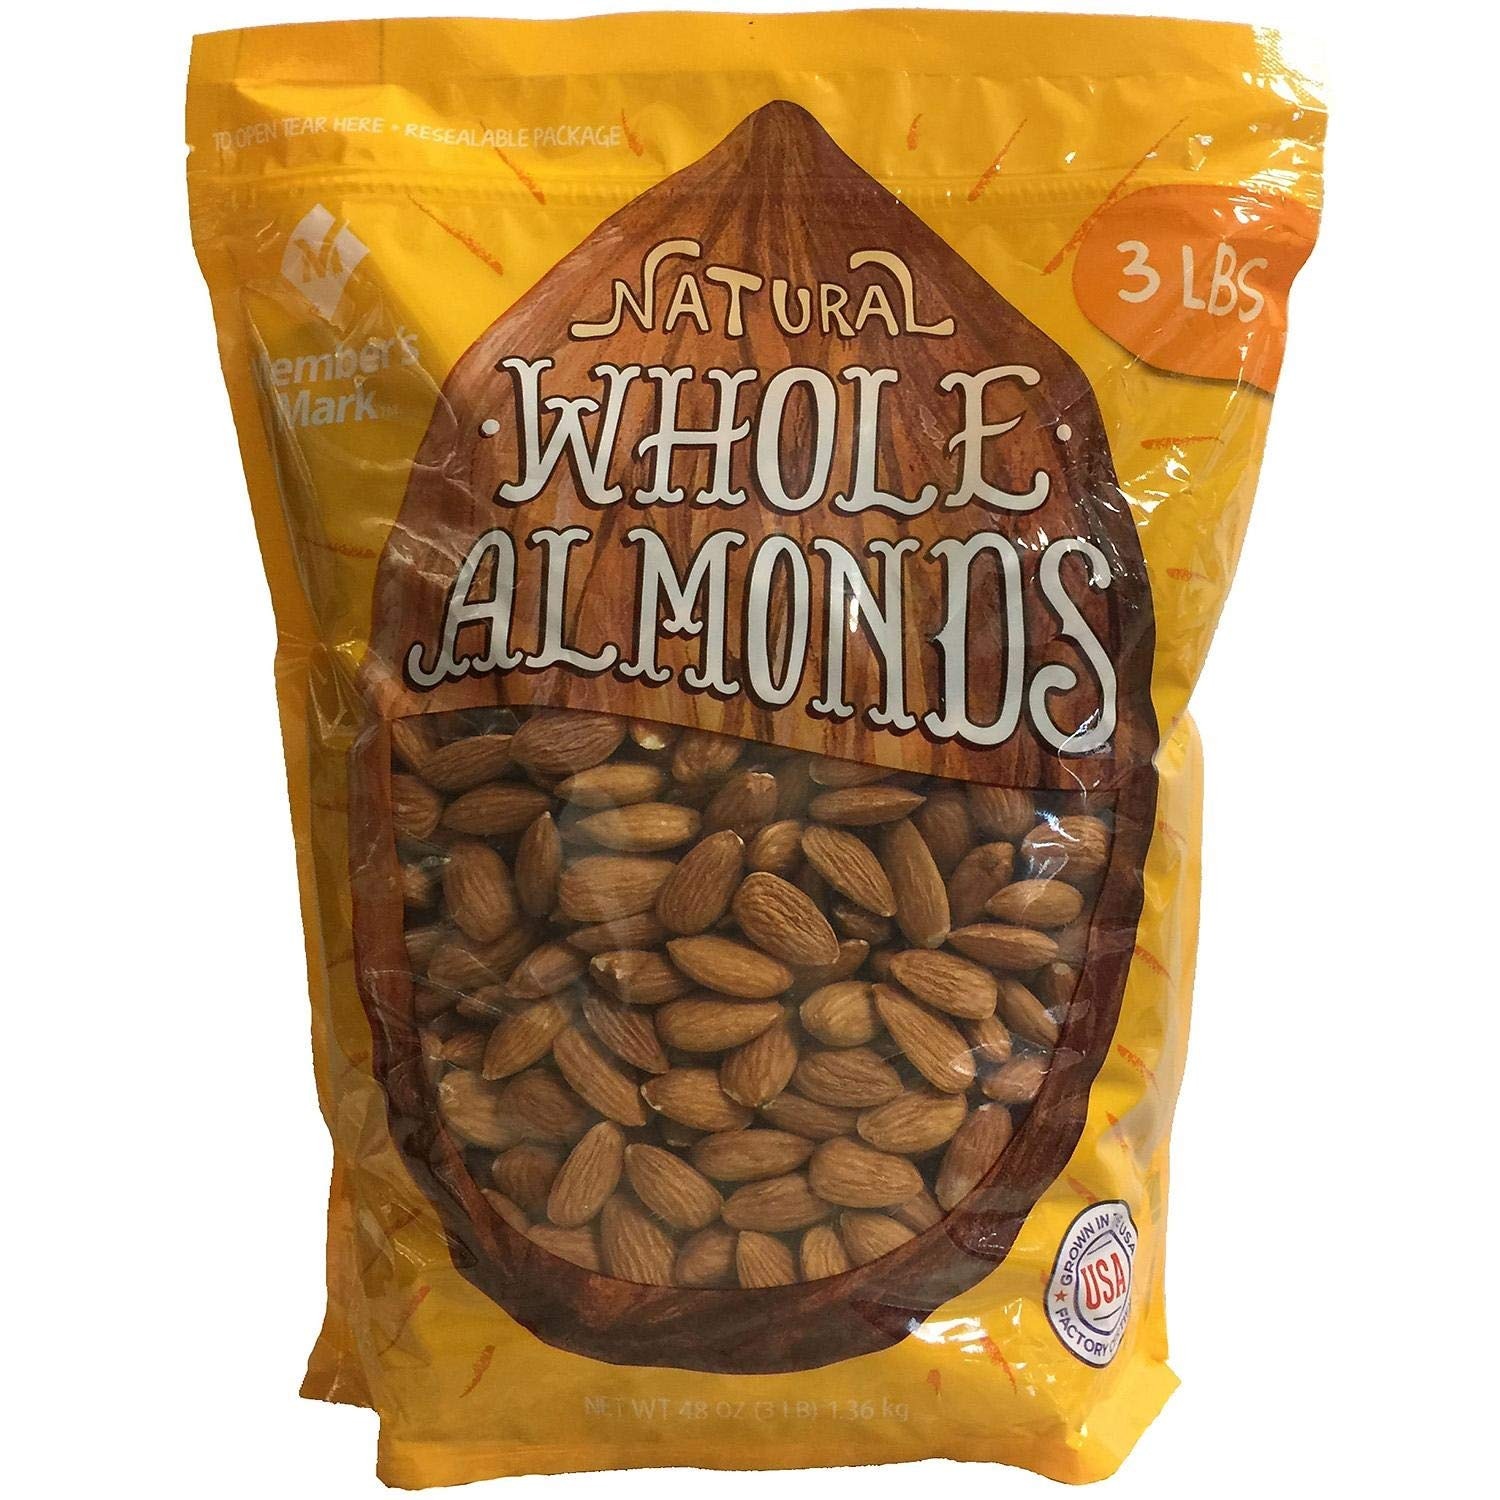
Item Name: Member's Mark Whole Almonds, 3 Pound
Bullet Point 1: Great snack when you're on the go
Bullet Point 2: Delicious, nutritious whole almonds
Bullet Point 3: Rich in vitamin E, magnesium and fiber
Value: 3.0
Unit: pound

Price: 17.985